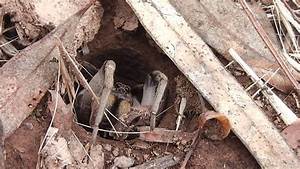
Label: spider